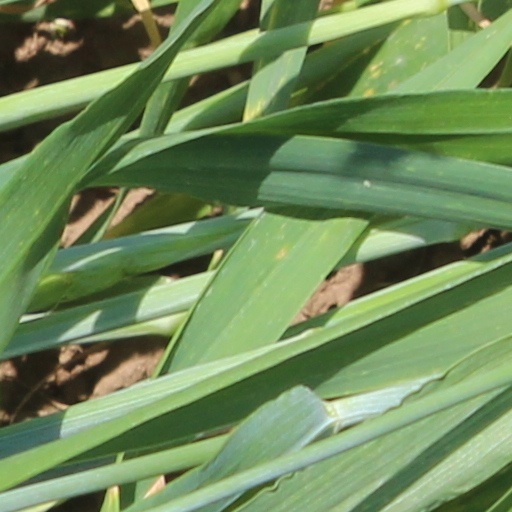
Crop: wheat